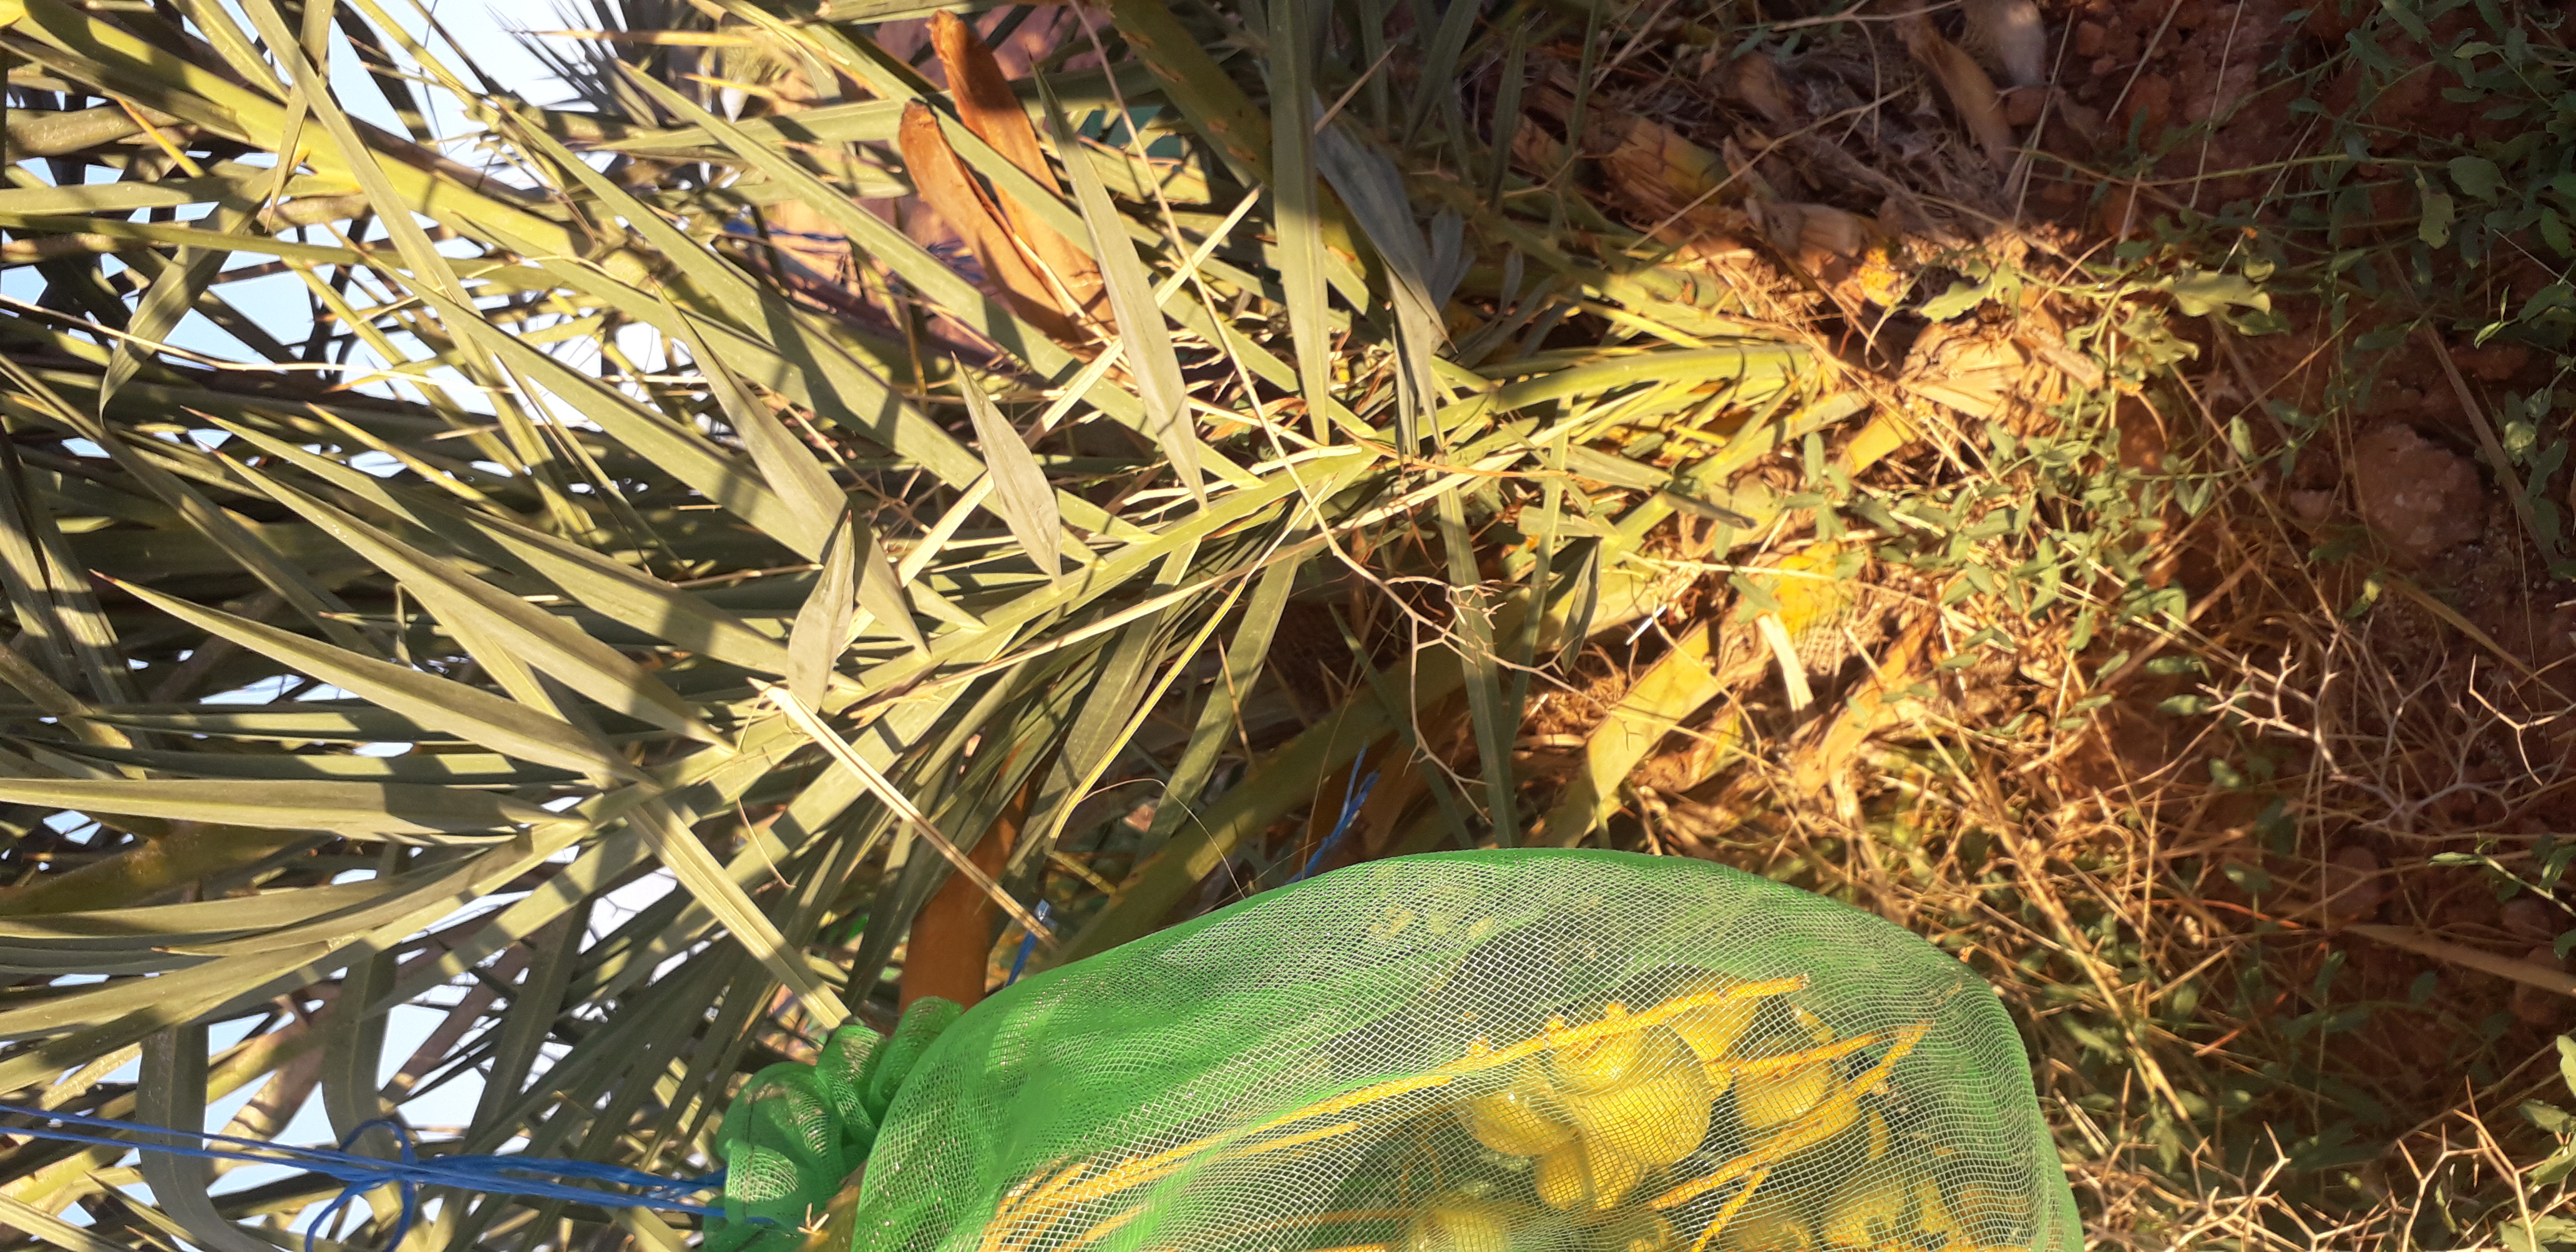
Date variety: Boufagous